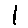
Label: 1